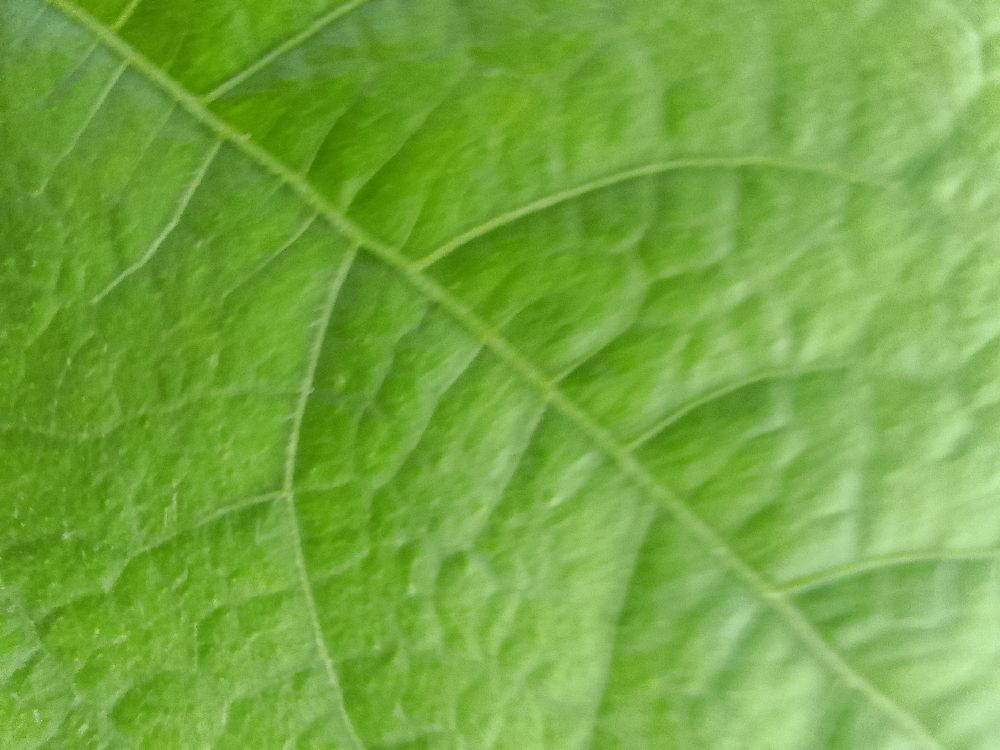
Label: healthy